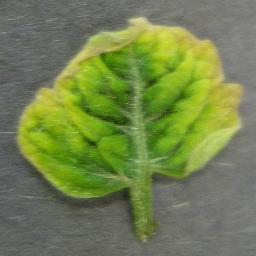
Label: Tomato___Tomato_Yellow_Leaf_Curl_Virus